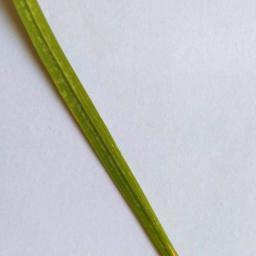
Label: Rice___Leaf_Blast